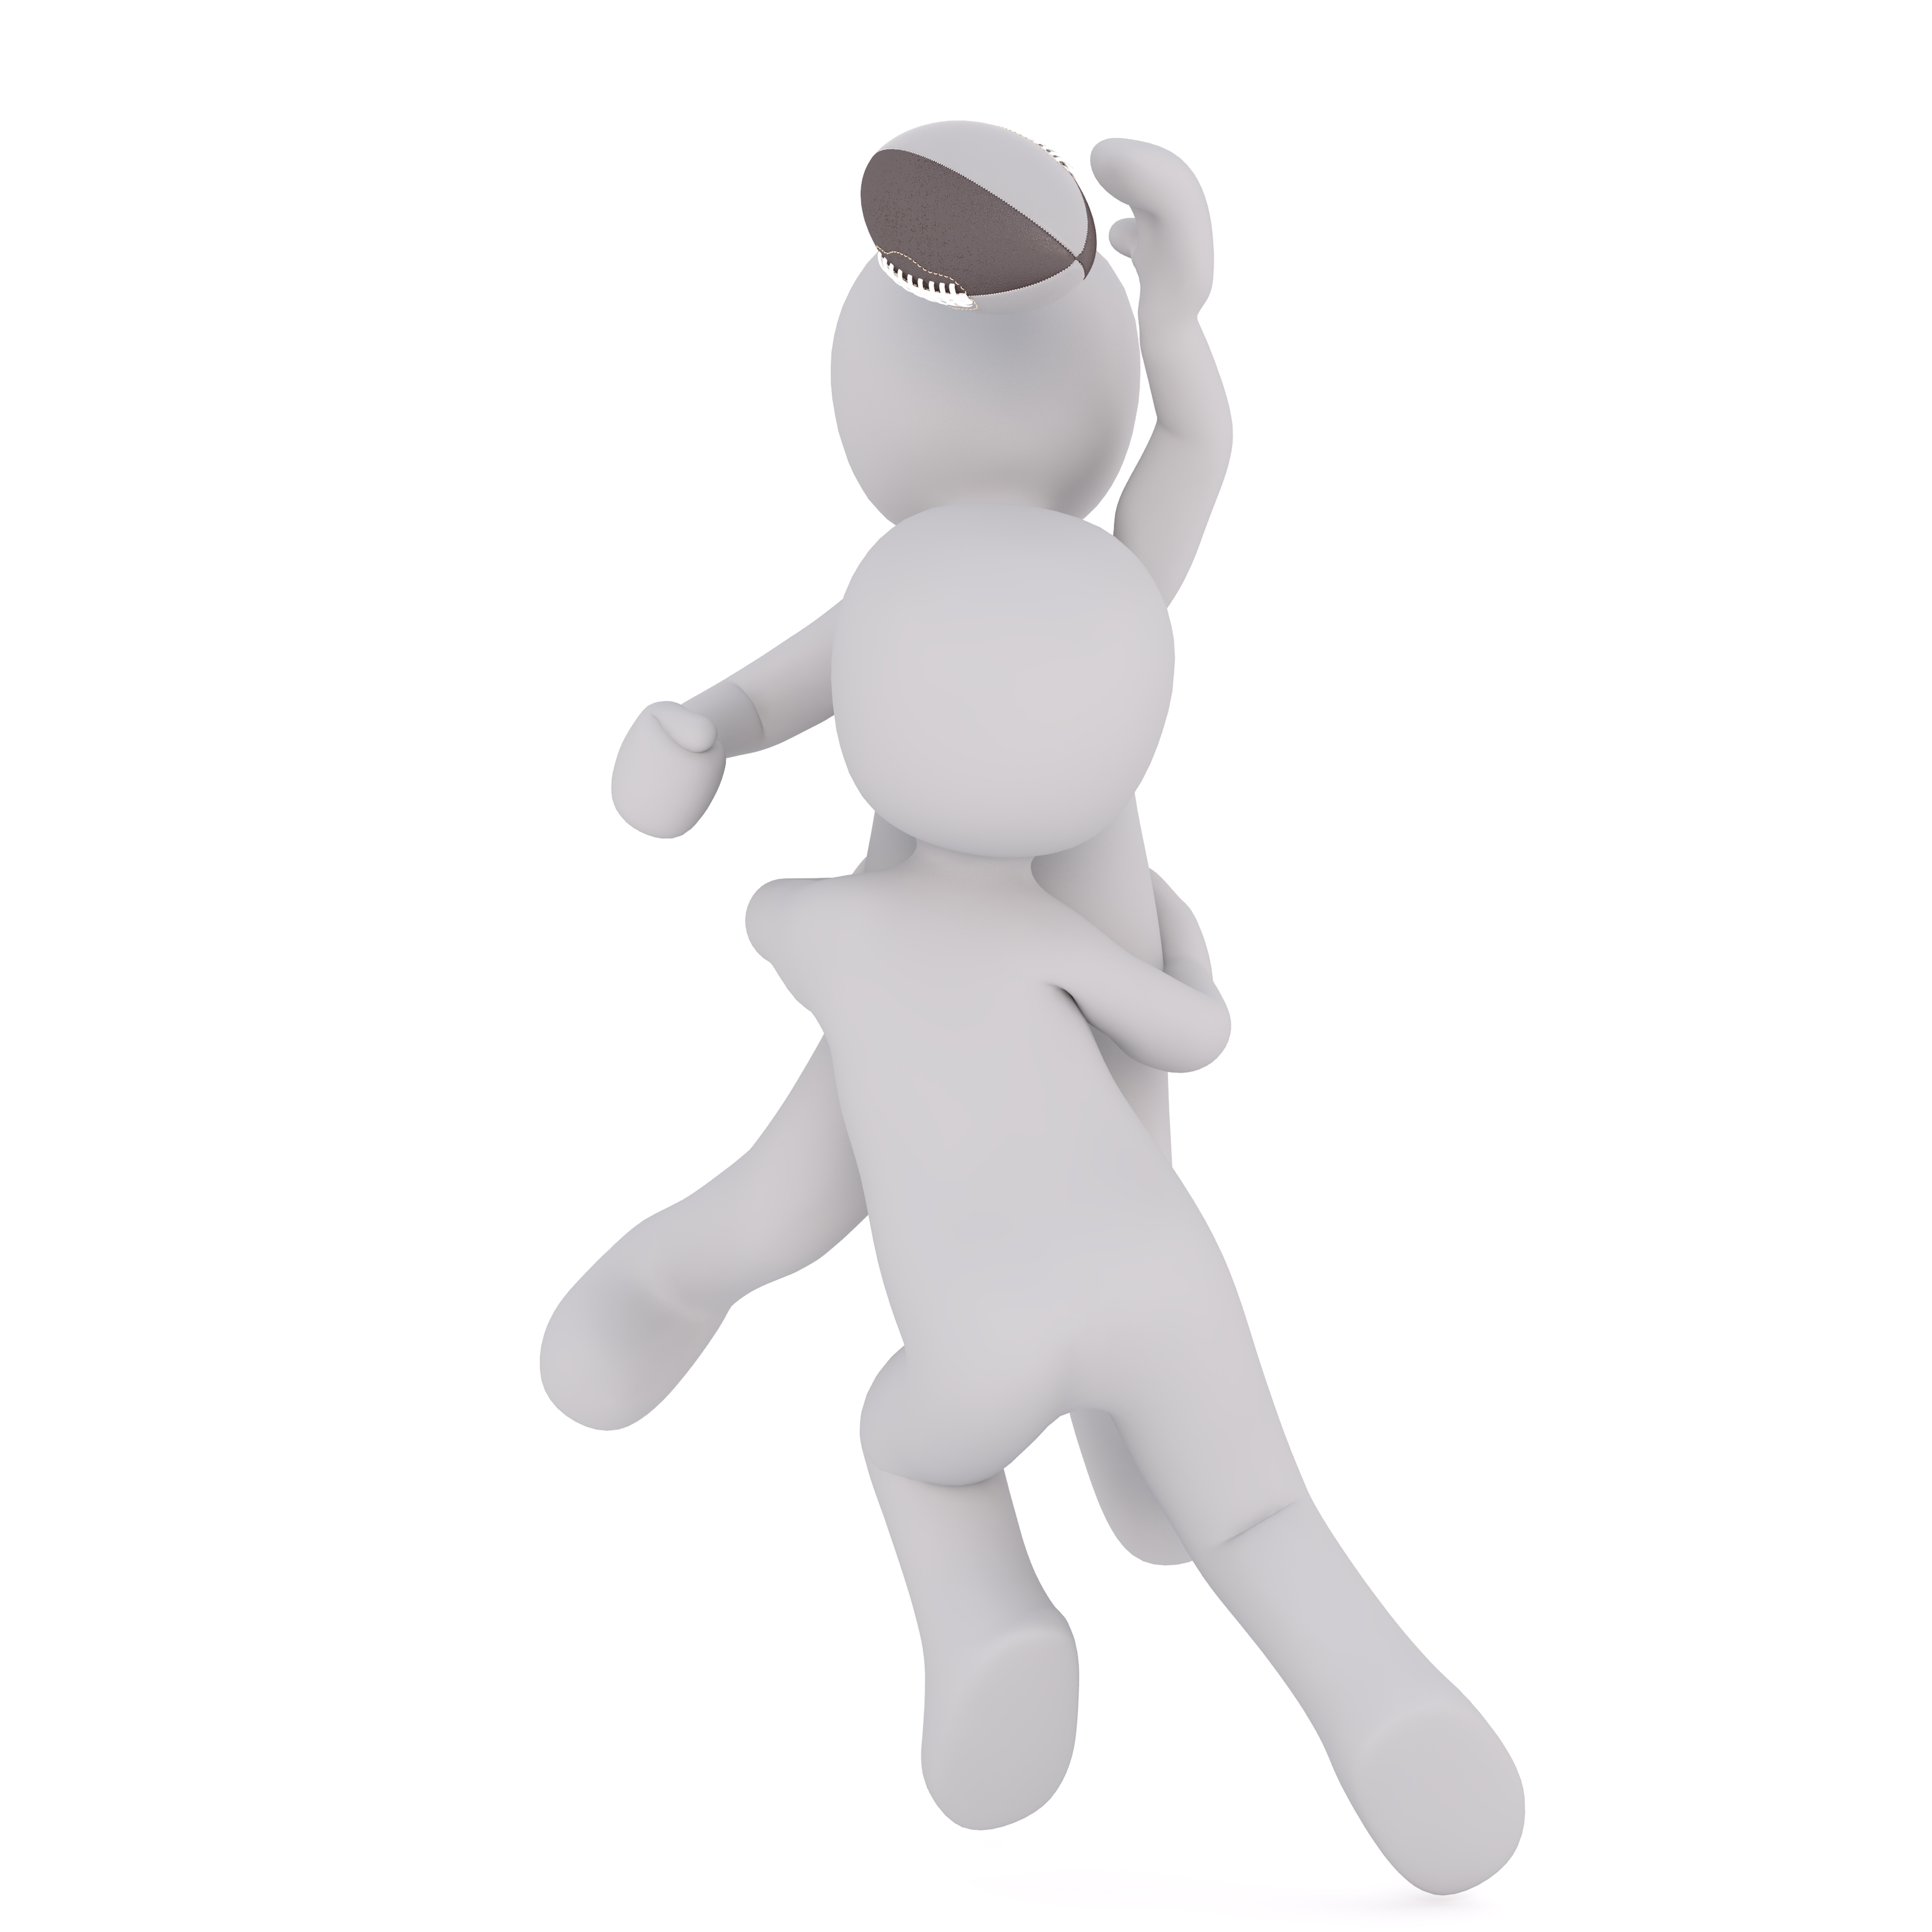
hand, white, baseball, sport, isolated, model, finger, toy, start, product, figurine, 3d, rush, males, cartoon, white male, 3d model, full body, free image, 3d man, 3d men